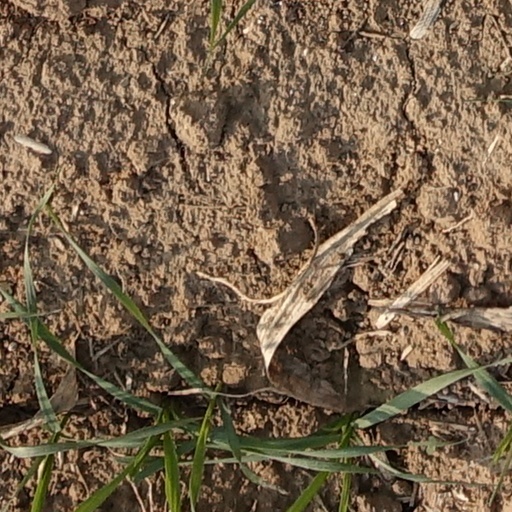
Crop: wheat